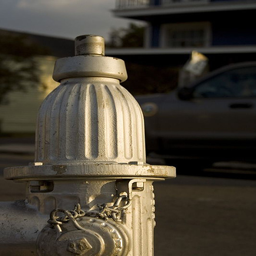
An old-fashioned fire hydrant reflects the sun beside a busy urban street.
A white fire hydrant sitting on the side of a road.
A white fire hydrant across the street from a car and house.
A fire hydrant sitting on the side of a street.
A close up view of a silver fire hydrant with a chain on it.